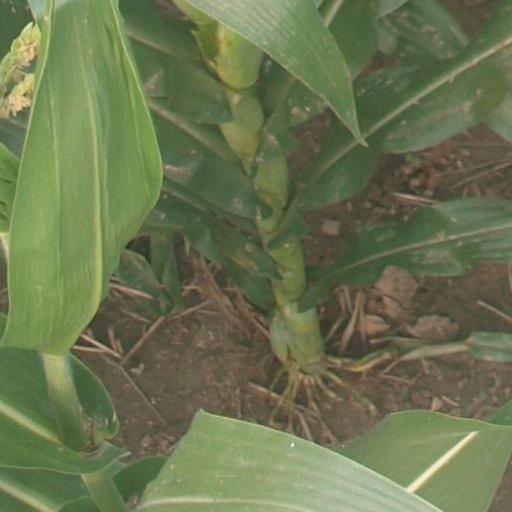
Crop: maize; corn